Union Pacific Railroad

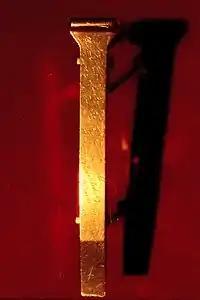
The original "golden spike", on display at the Cantor Arts Museum at Stanford University

The line was constructed primarily by Irish labor who had learned their craft during the recent Civil War. Under the guidance of its dominant stockholder, Thomas C. Durant, the namesake of the city of Durant, Iowa, the first rails were laid in Omaha. The two lines were joined at Promontory Summit, Utah, west of Ogden on May 10, 1869, creating the first transcontinental railroad in North America. Leland Stanford, founder of the Central Pacific Railroad which itself eventually was merged with Union Pacific, himself drove the golden spike, inscribed with the words "to span the continent and wed the oceans."